Brusen Point

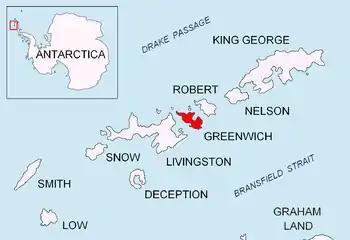
Location of Greenwich Island in the South Shetland Islands.

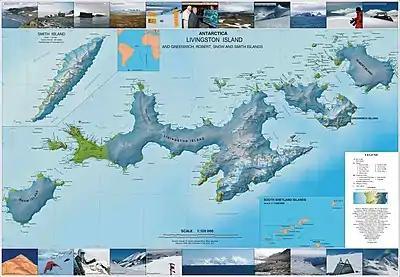
Topographic map of Livingston Island, Greenwich, Robert, Snow and Smith Islands.

Brusen Point (‘Nos Brusen’ \'nos 'bru-sen\) is the narrow rocky point projecting 200 m in north-northwest direction and forming the north extremity of Greenwich Island in the South Shetland Islands, Antarctica. Nereid Lake is situated 800 m east-southeast of the point, and Proteus Lake lies at its base.